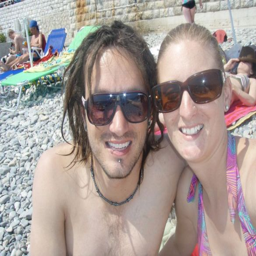
person and i chilling on the beach